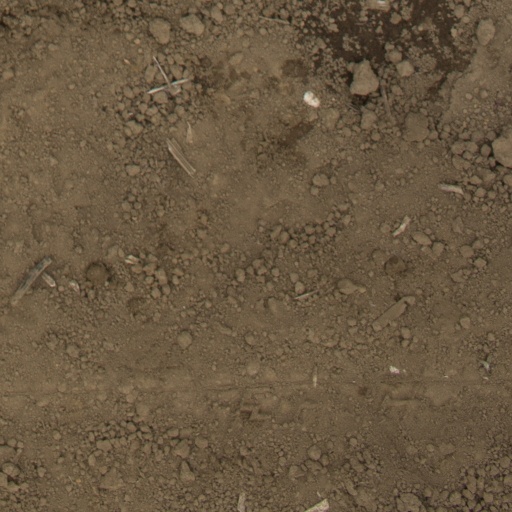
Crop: Jerusalem artichoke